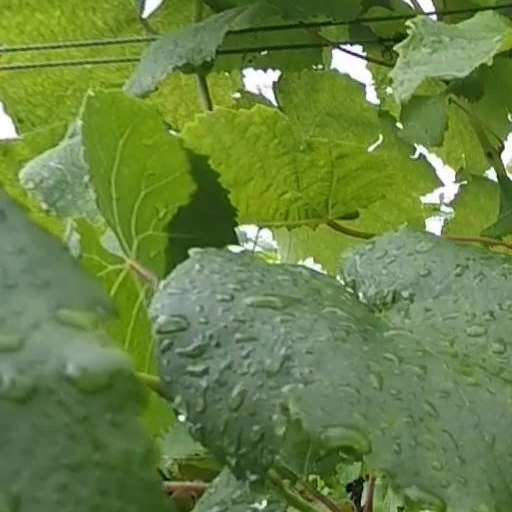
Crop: grape